Fiat A.30

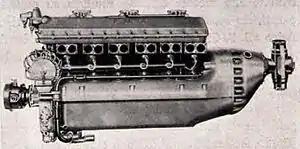

The Fiat A.30 R.A. was an Italian water-cooled aircraft engine from the 1920s, built in large numbers and serving with several air forces up to the beginning of World War II. It produced 447 kW (600 hp).